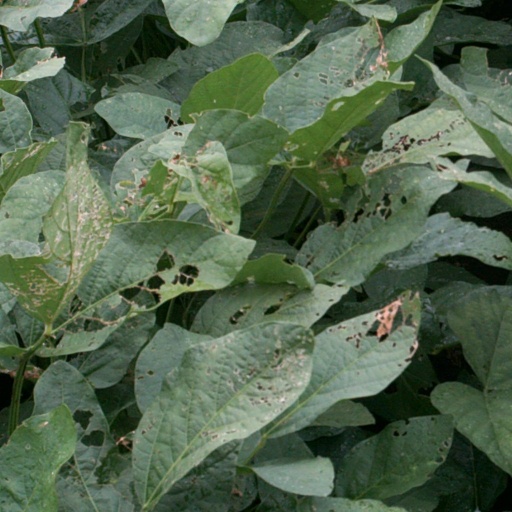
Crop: soybean